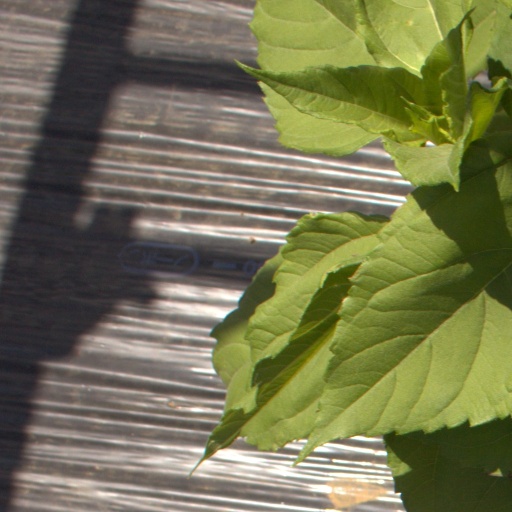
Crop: Jerusalem artichoke